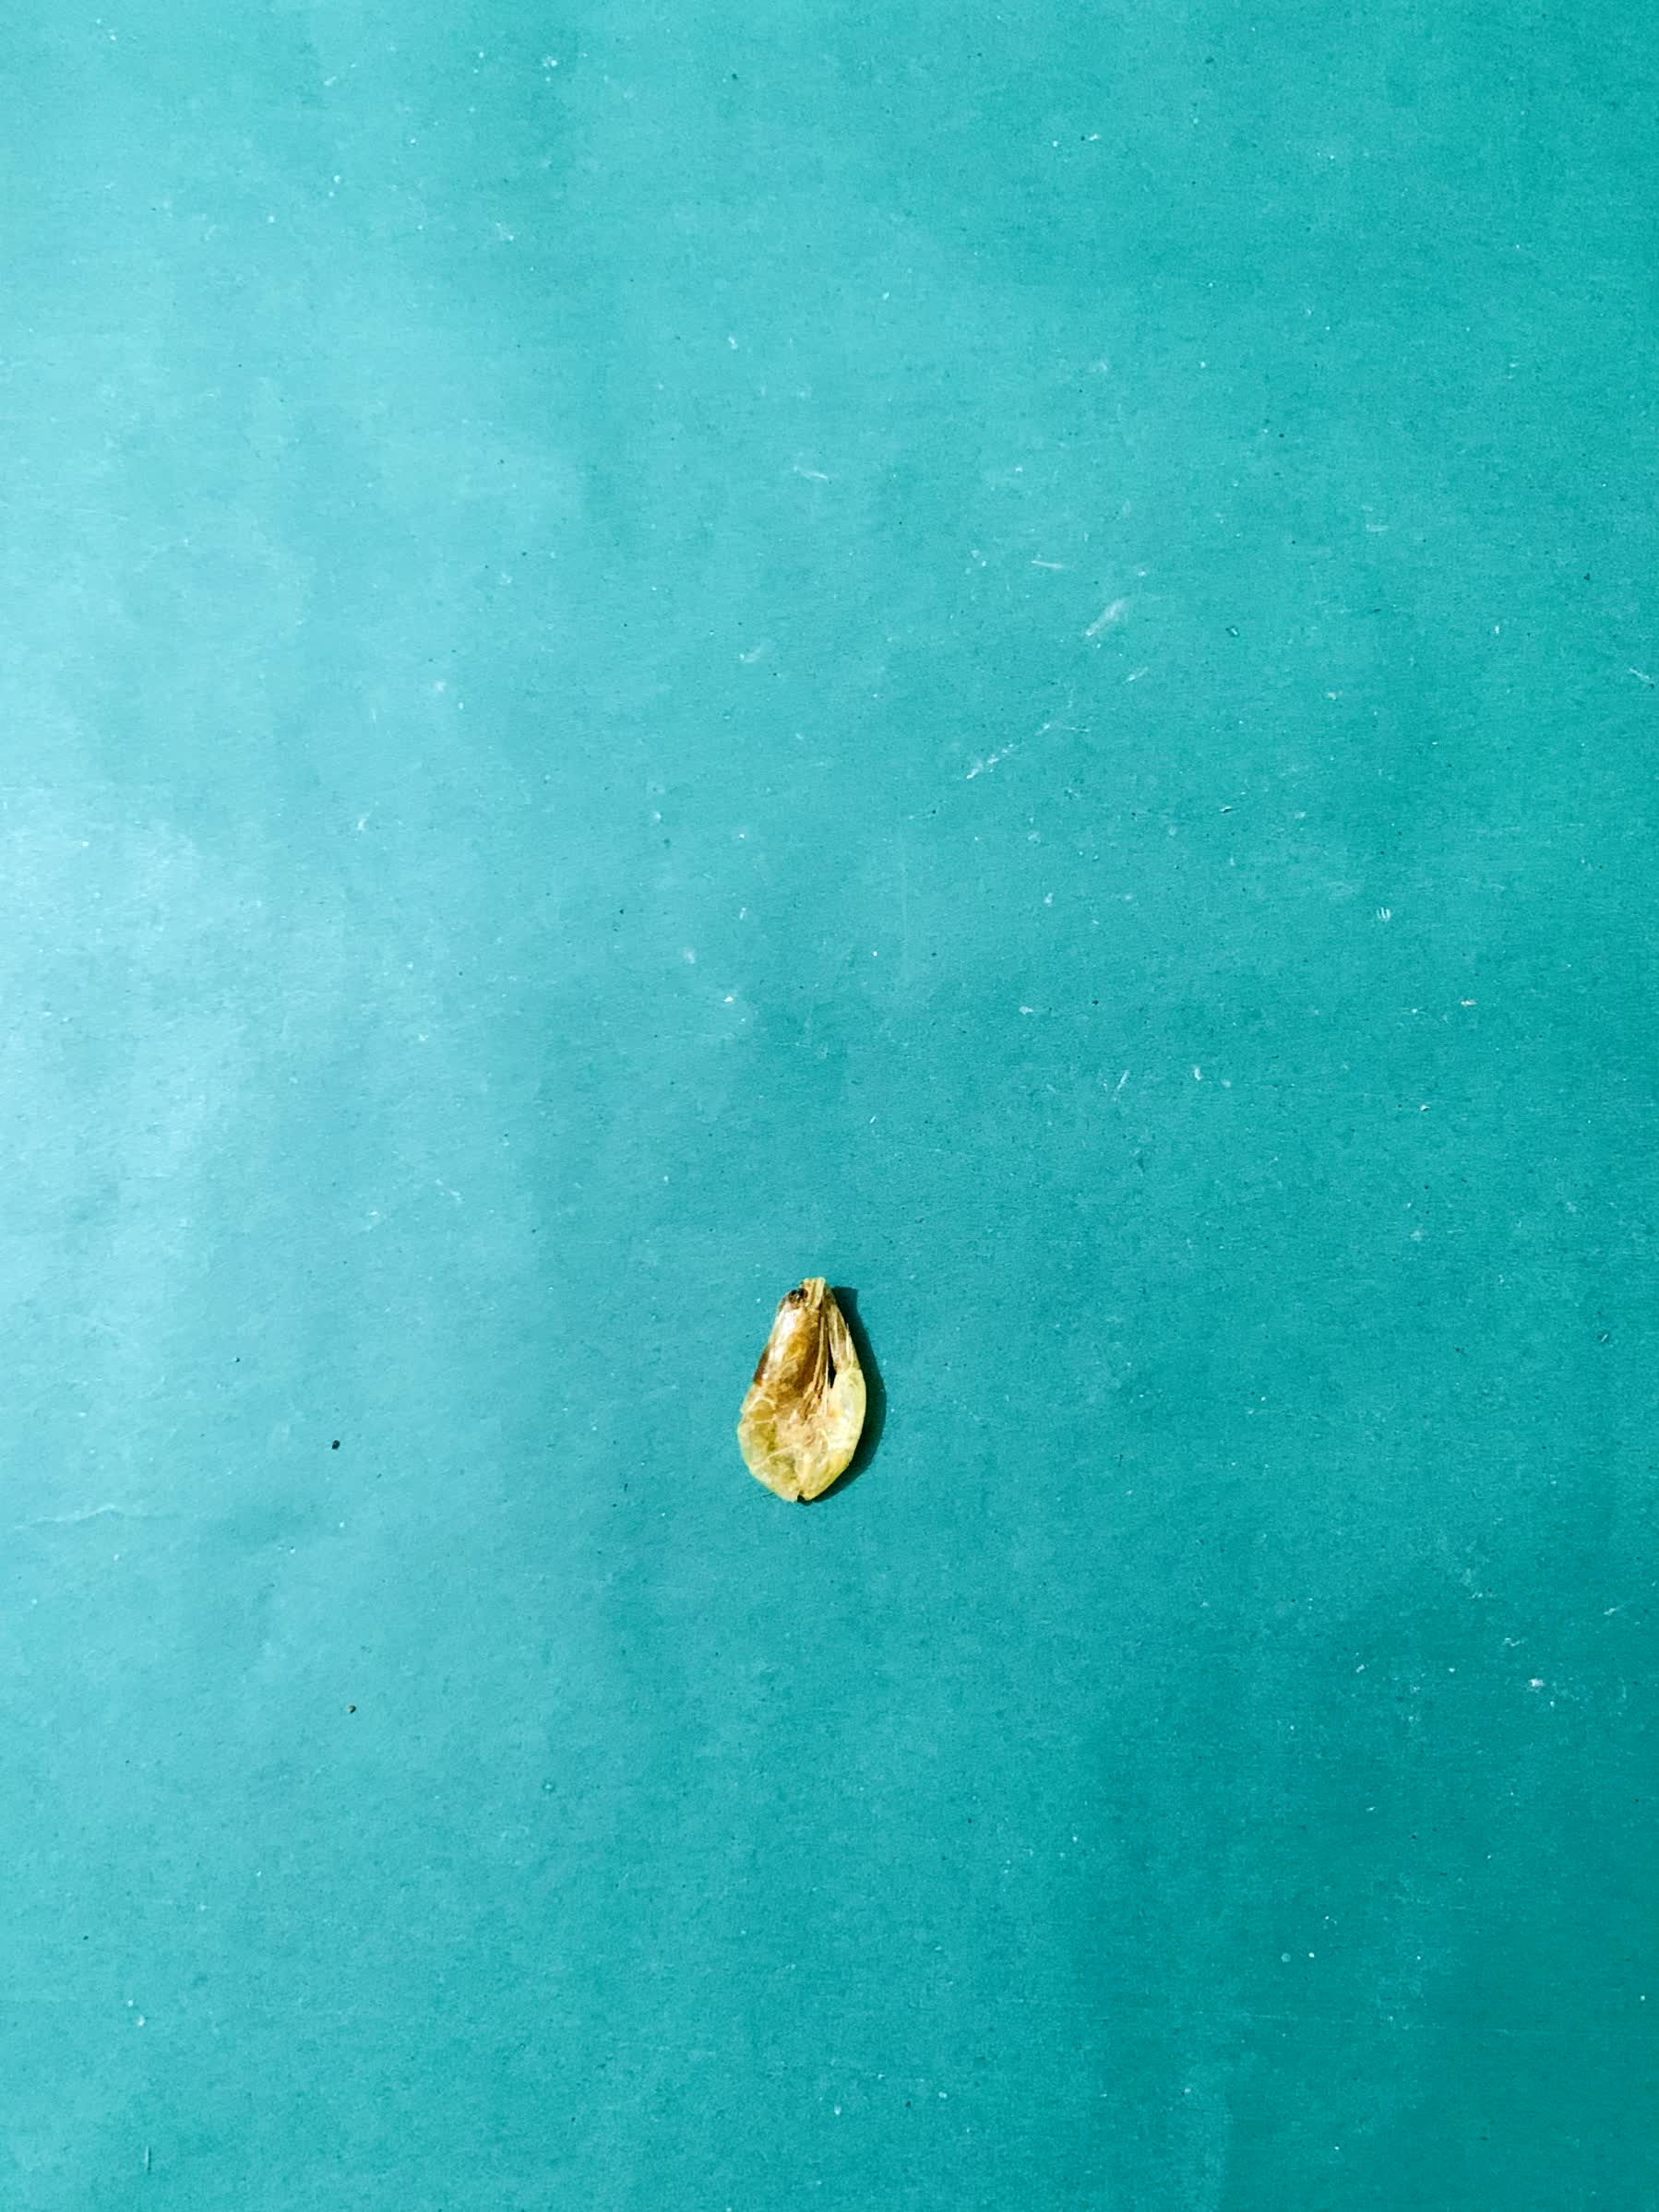
Species: chingri